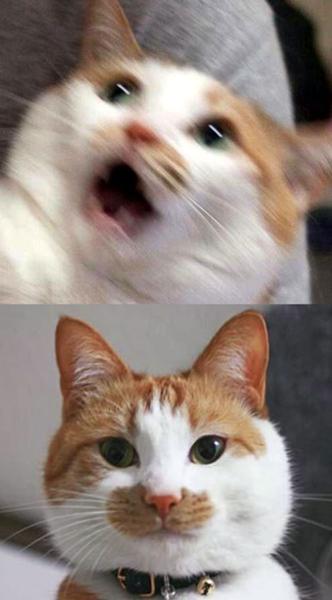
回答: 「取り乱しました」